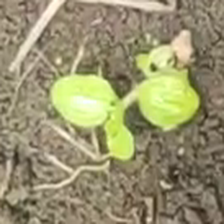
Weed species: Kena_(Commplina_benghalensio)